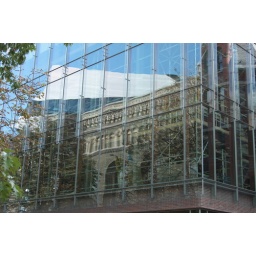
reflection of the old and new ROM buildings in the Royal Conservatory's new glass facade